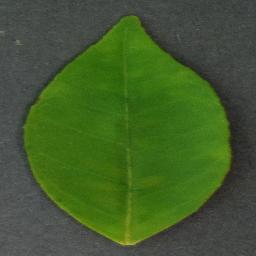
Label: Orange___Haunglongbing_(Citrus_greening)